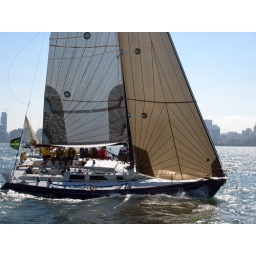
the blue boat in our fleet, sailing on our port side...